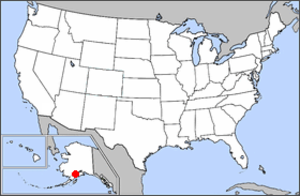
Lake Clark National Park and Preserve
Lake Clark National Parks beliggenhed
Lake Clark National Park and Preserve er en nationalpark i det sydvestlige Alaska i USA, etableret 1980 i henhold til Alaska National Interest Lands Conservation Act. Nationalparken rummer mange vandløb og søer, der er vigtige for laksefiskeriet i Bristol Bay. Nationalparken giver mulighed for stor variation indenfor fritidsaktiviteter hele året rundt.